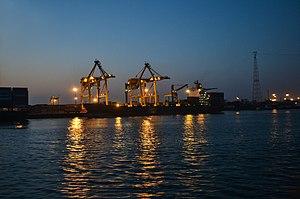
Borgang
Borgang est le nom du fleuve qui prend sa source en Mizoram et traverse tout le Jumland et se jette dans le golfe du Bengale.